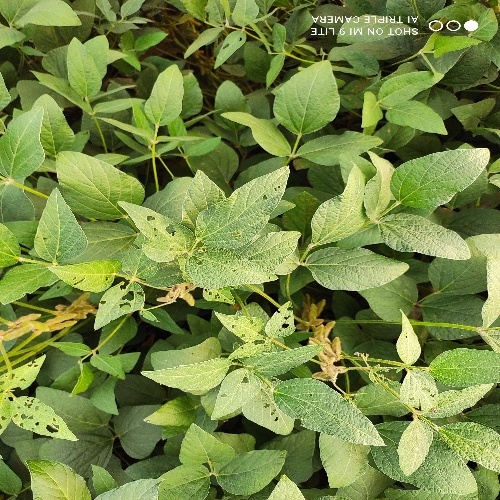
Label: Caterpillar